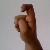
The image shows a hand gesture representing the letter 'X' in Indian Sign Language.